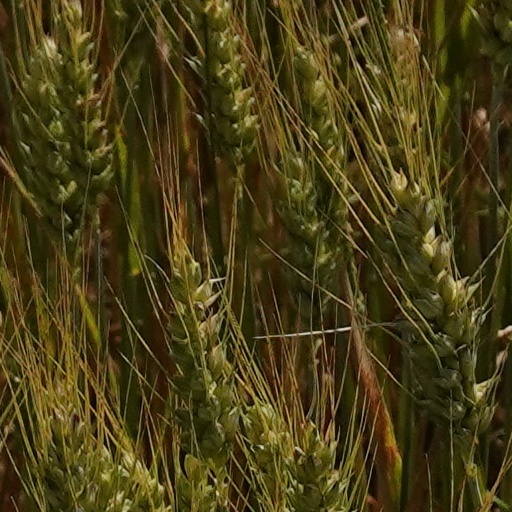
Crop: wheat